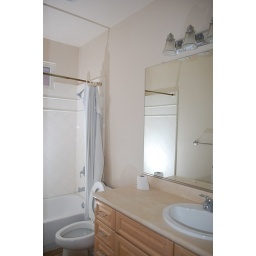
This view of the upstairs hallway bathroom shows the bathtub, shower over tub, toilet, sink and mirror.